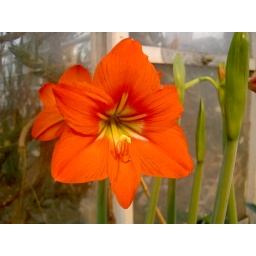
A red flower in the greenhouse of Aarhus (Dk)